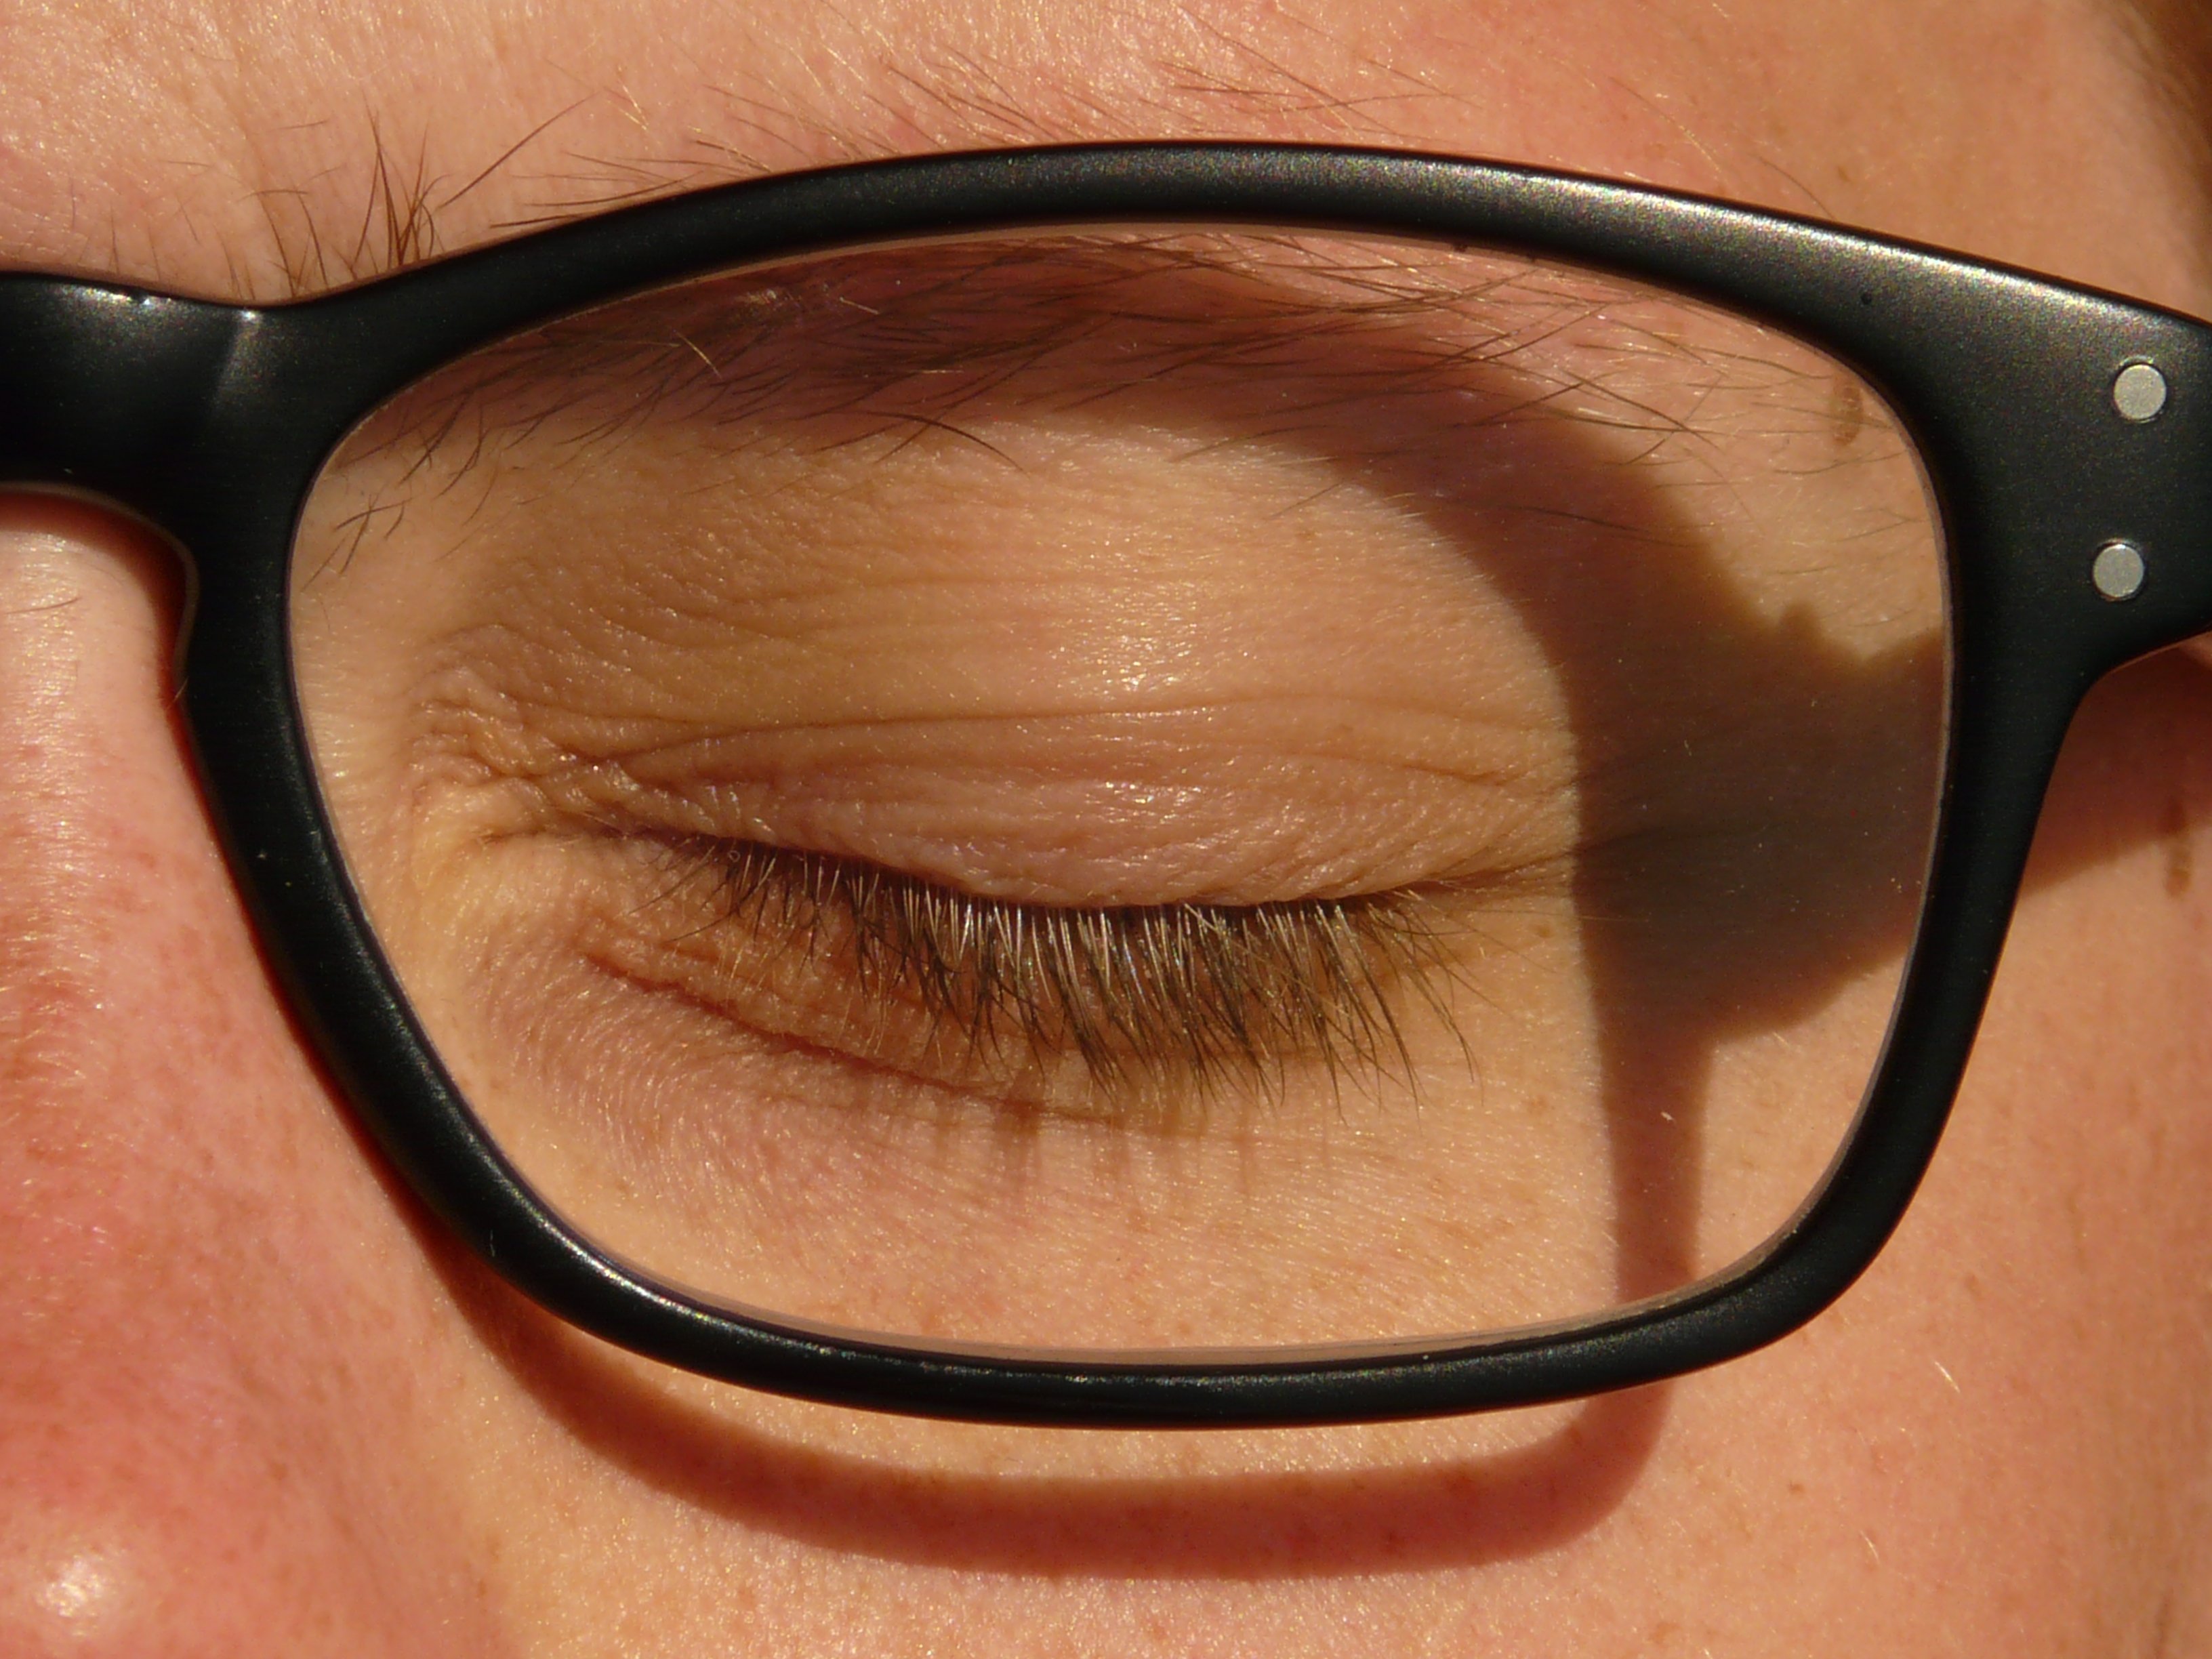
shadow, brown, black, ear, eyebrow, eyelid, mouth, eyelash, human body, face, nose, sleep, cheek, eye, glasses, head, skin, eyewear, organ, eyelashes, forehead, vision care, eyelash extensions